Miracle of the Moose

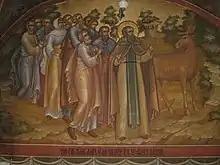
Depiction of the Miracle of the Moose in Pechersky Ascension Monastery. Note the clipped left ear of the animal: presumably, the fresco depicts the moment when the moose that had been marked by Macarius in this way returned to the Saint and his party

The Miracle of the Moose appears on some of the icons of Venerable Macarius, sometimes as the main topic of the icon, sometimes as one of the episodes. It is also the topic of one of the new frescoes in the Refectory section of the Ascension Cathedral of Pechersky Ascension Monastery in Nizhny Novgorod.